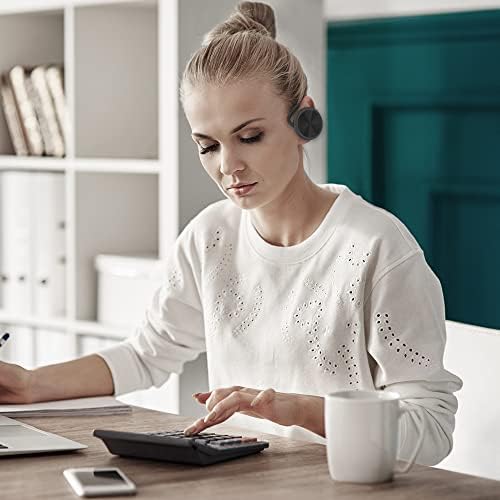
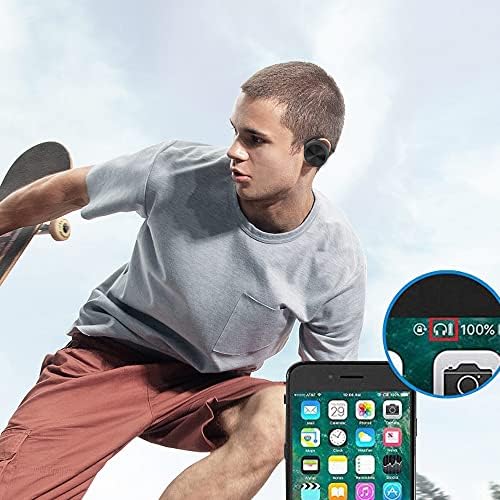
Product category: headphones
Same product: yes